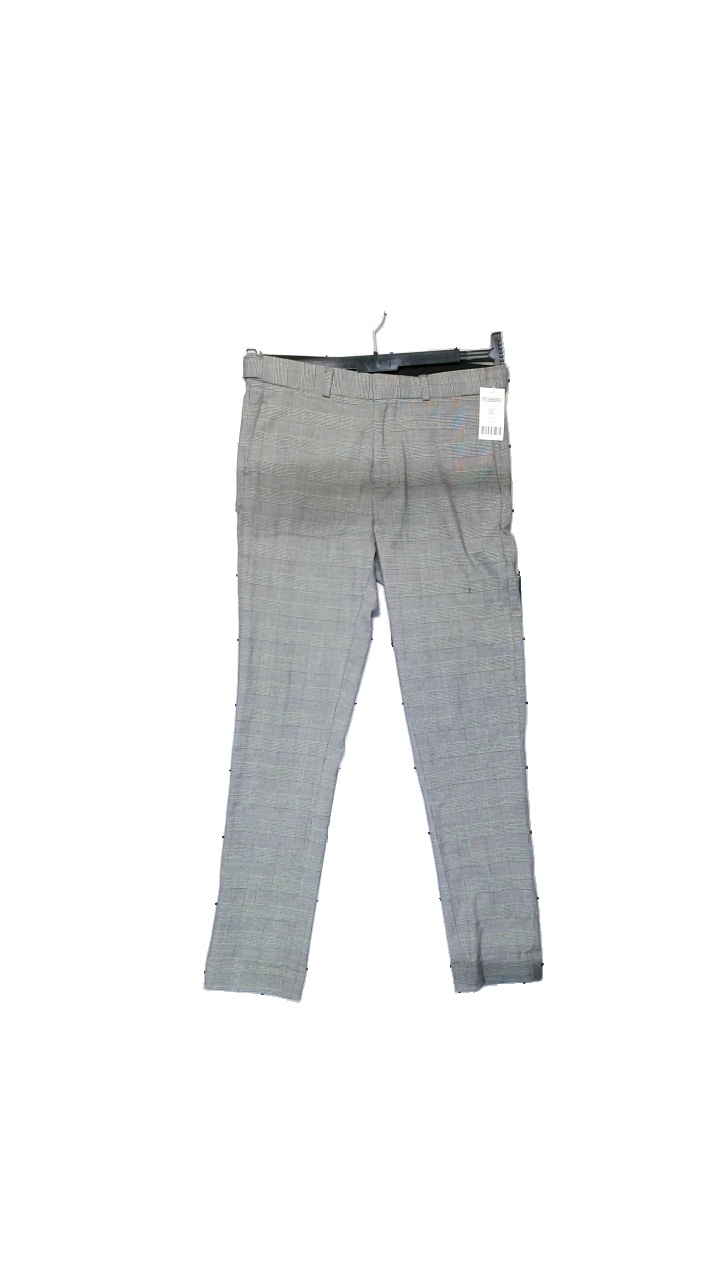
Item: Trousers (Ladies)
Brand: H&m
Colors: Black, Grey
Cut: Tight
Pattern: Geometric print
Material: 66% polyester, 32% viscose, 2% elastane
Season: All
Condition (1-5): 4
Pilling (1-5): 5
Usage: Reuse
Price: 50-100